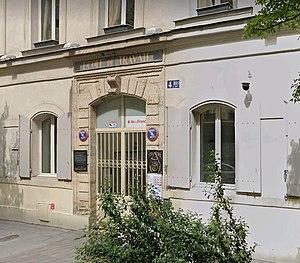
2020
La rue des Rosiers est une rue ancienne du centre de Paris, qui parcourt une partie du 4ᵉ arrondissement sur 303 mètres de long d'est en ouest, dans le quartier Saint-Gervais, en partie sud du Marais.